Paloma del Río

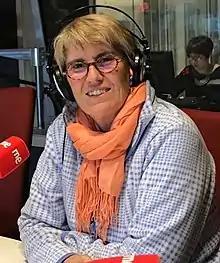

Paloma del Río Cañadas (born 4 April 1960) is a Spanish journalist. She covers rhythmic gymnastics, artistic gymnastics, figure skating, and equestrian competitions for Televisión Española (TVE). She has held various positions in TVE's sports directorate – editor-in-chief (2009), director of sports programs (2009–2013), and currently coordinator of sponsorships and federations.